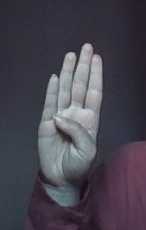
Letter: kaaf